KVIL

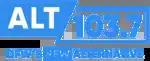
"Alt 103.7" logo under previous color and slogan

On February 2, 2017, CBS Radio announced it would merge with Entercom (now known as Audacy). The merger was approved on November 9, 2017, and was consummated on November 17. At 10 a.m. on November 17, after playing "Sorry" by Justin Bieber, followed by a commercial break, KVIL flipped to alternative rock, branded as "Alt 103.7." The first song on "Alt" was "Lonely Boy" by The Black Keys.